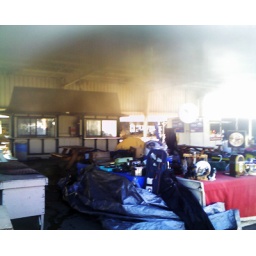
the flea market back home in roseville.